The Curse of Drink

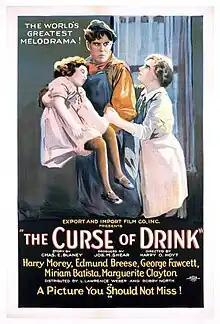

The Curse of Drink is a 1922 American silent drama film directed by Harry O. Hoyt and starring Harry T. Morey, Edmund Breese and Marguerite Clayton. It is based on the 1904 play "The Curse of Drink" by Charles E. Blaney.